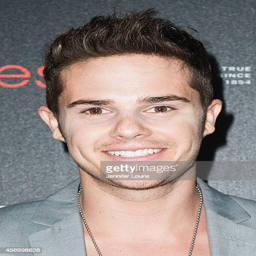
person arrives at the people 's event